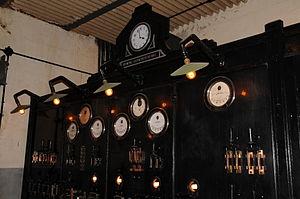
Le fort de Mutzig, de son nom original Feste Kaiser Wilhelm II., est un ouvrage militaire construit à partir de 1893 par les Allemands sur la commune de Mutzig en Alsace. Le champ de manœuvre s'étend autour du fort, soit au nord de Mutzig et sur les communes voisines de Molsheim et de Dangolsheim.